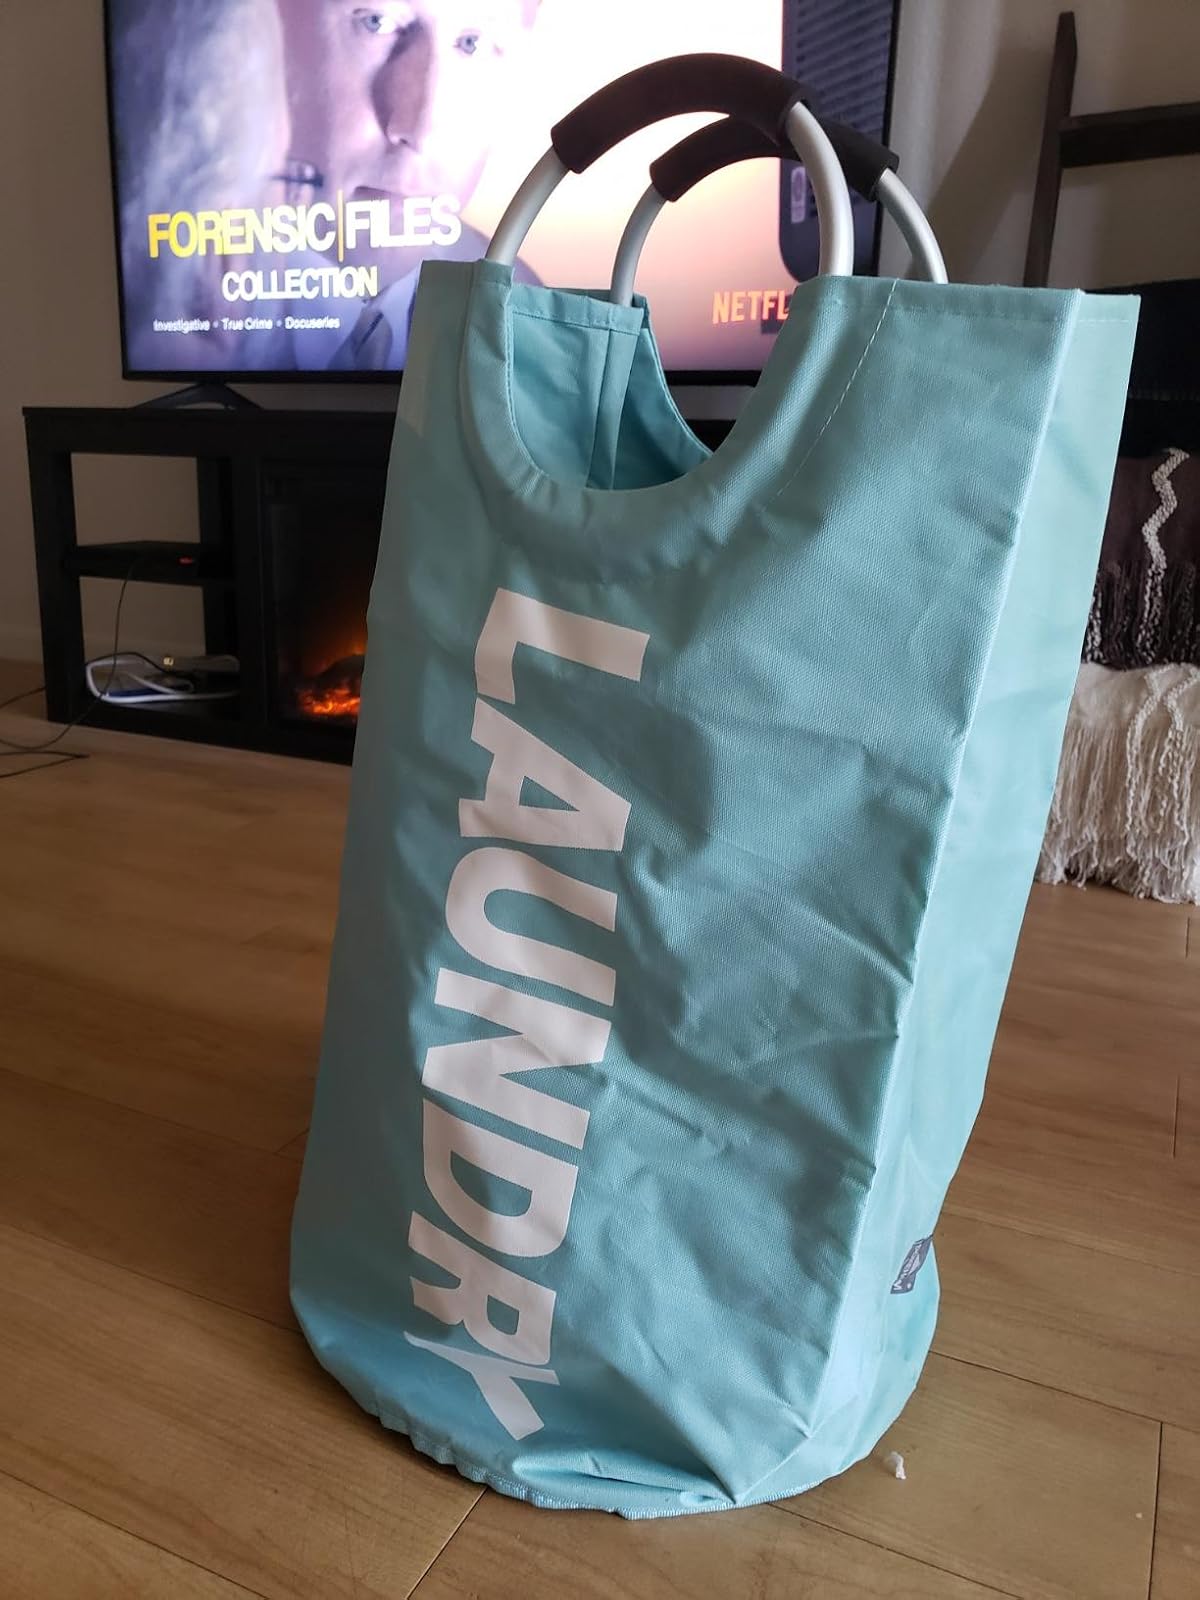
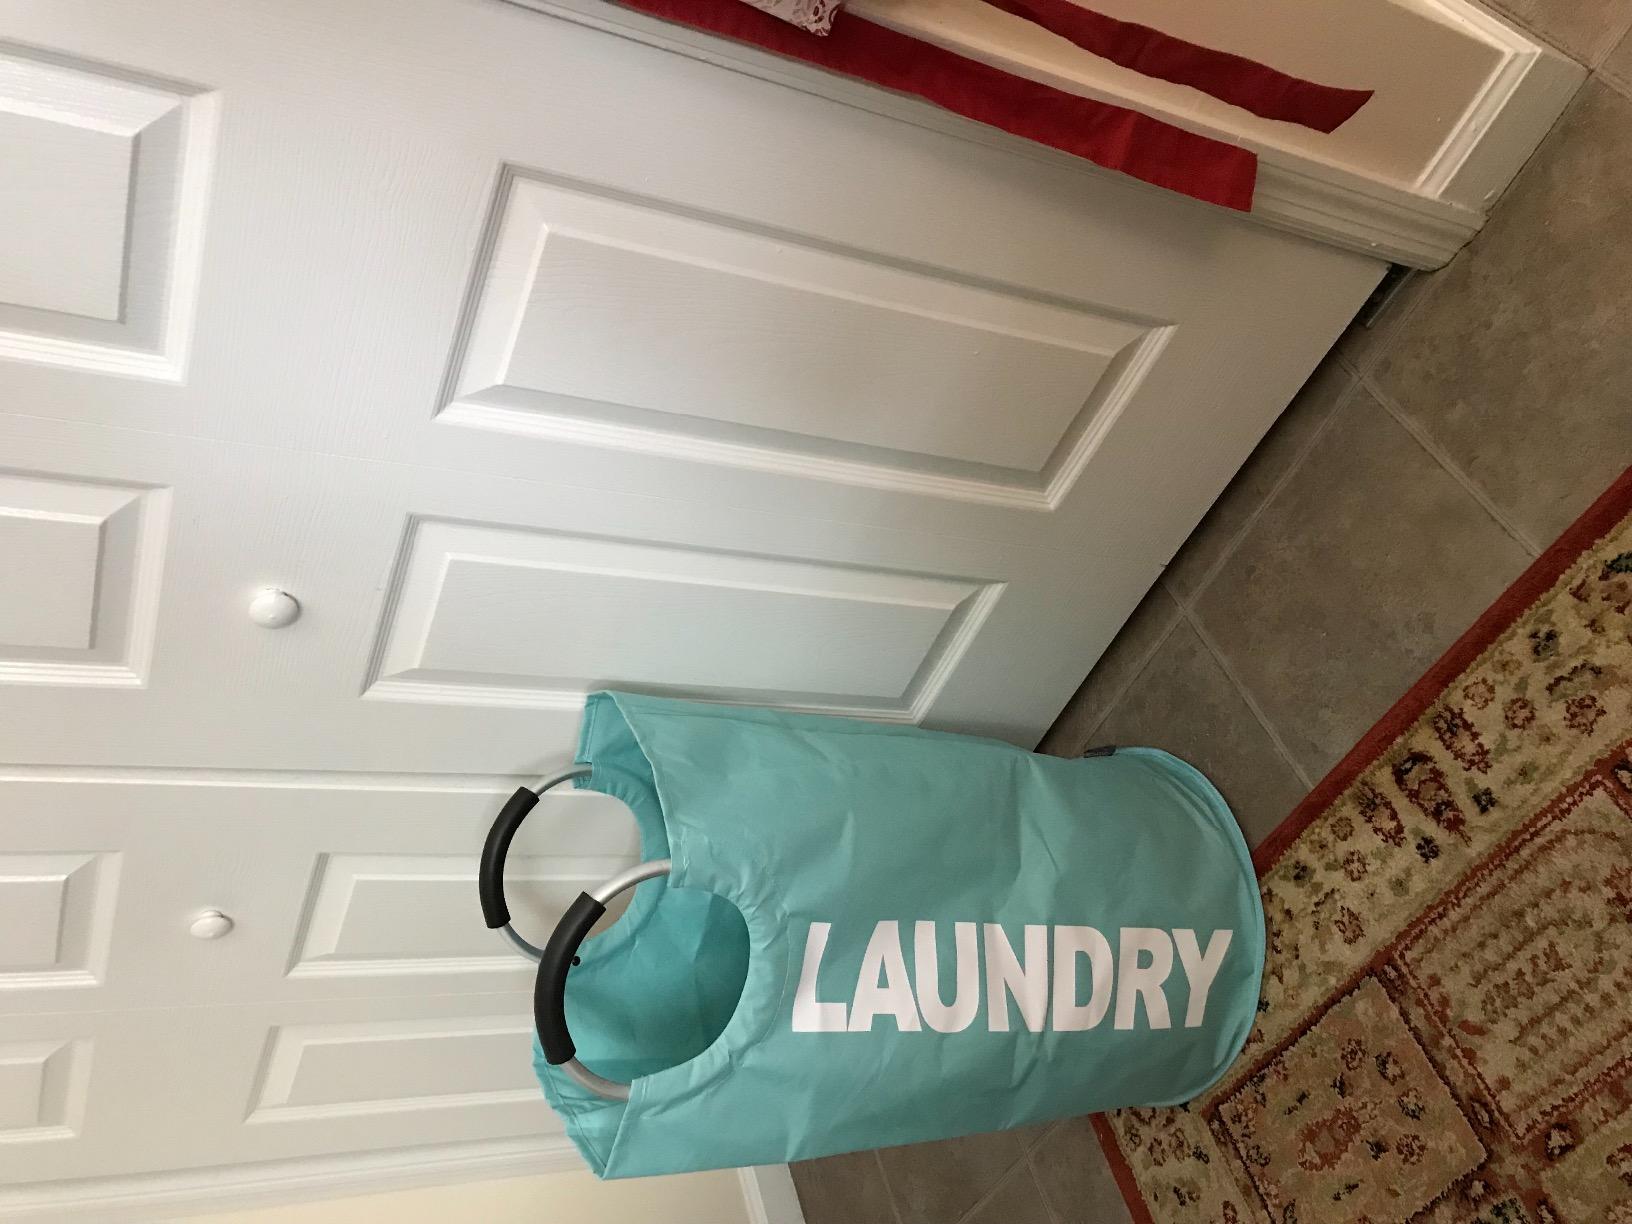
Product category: items_hamper
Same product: yes